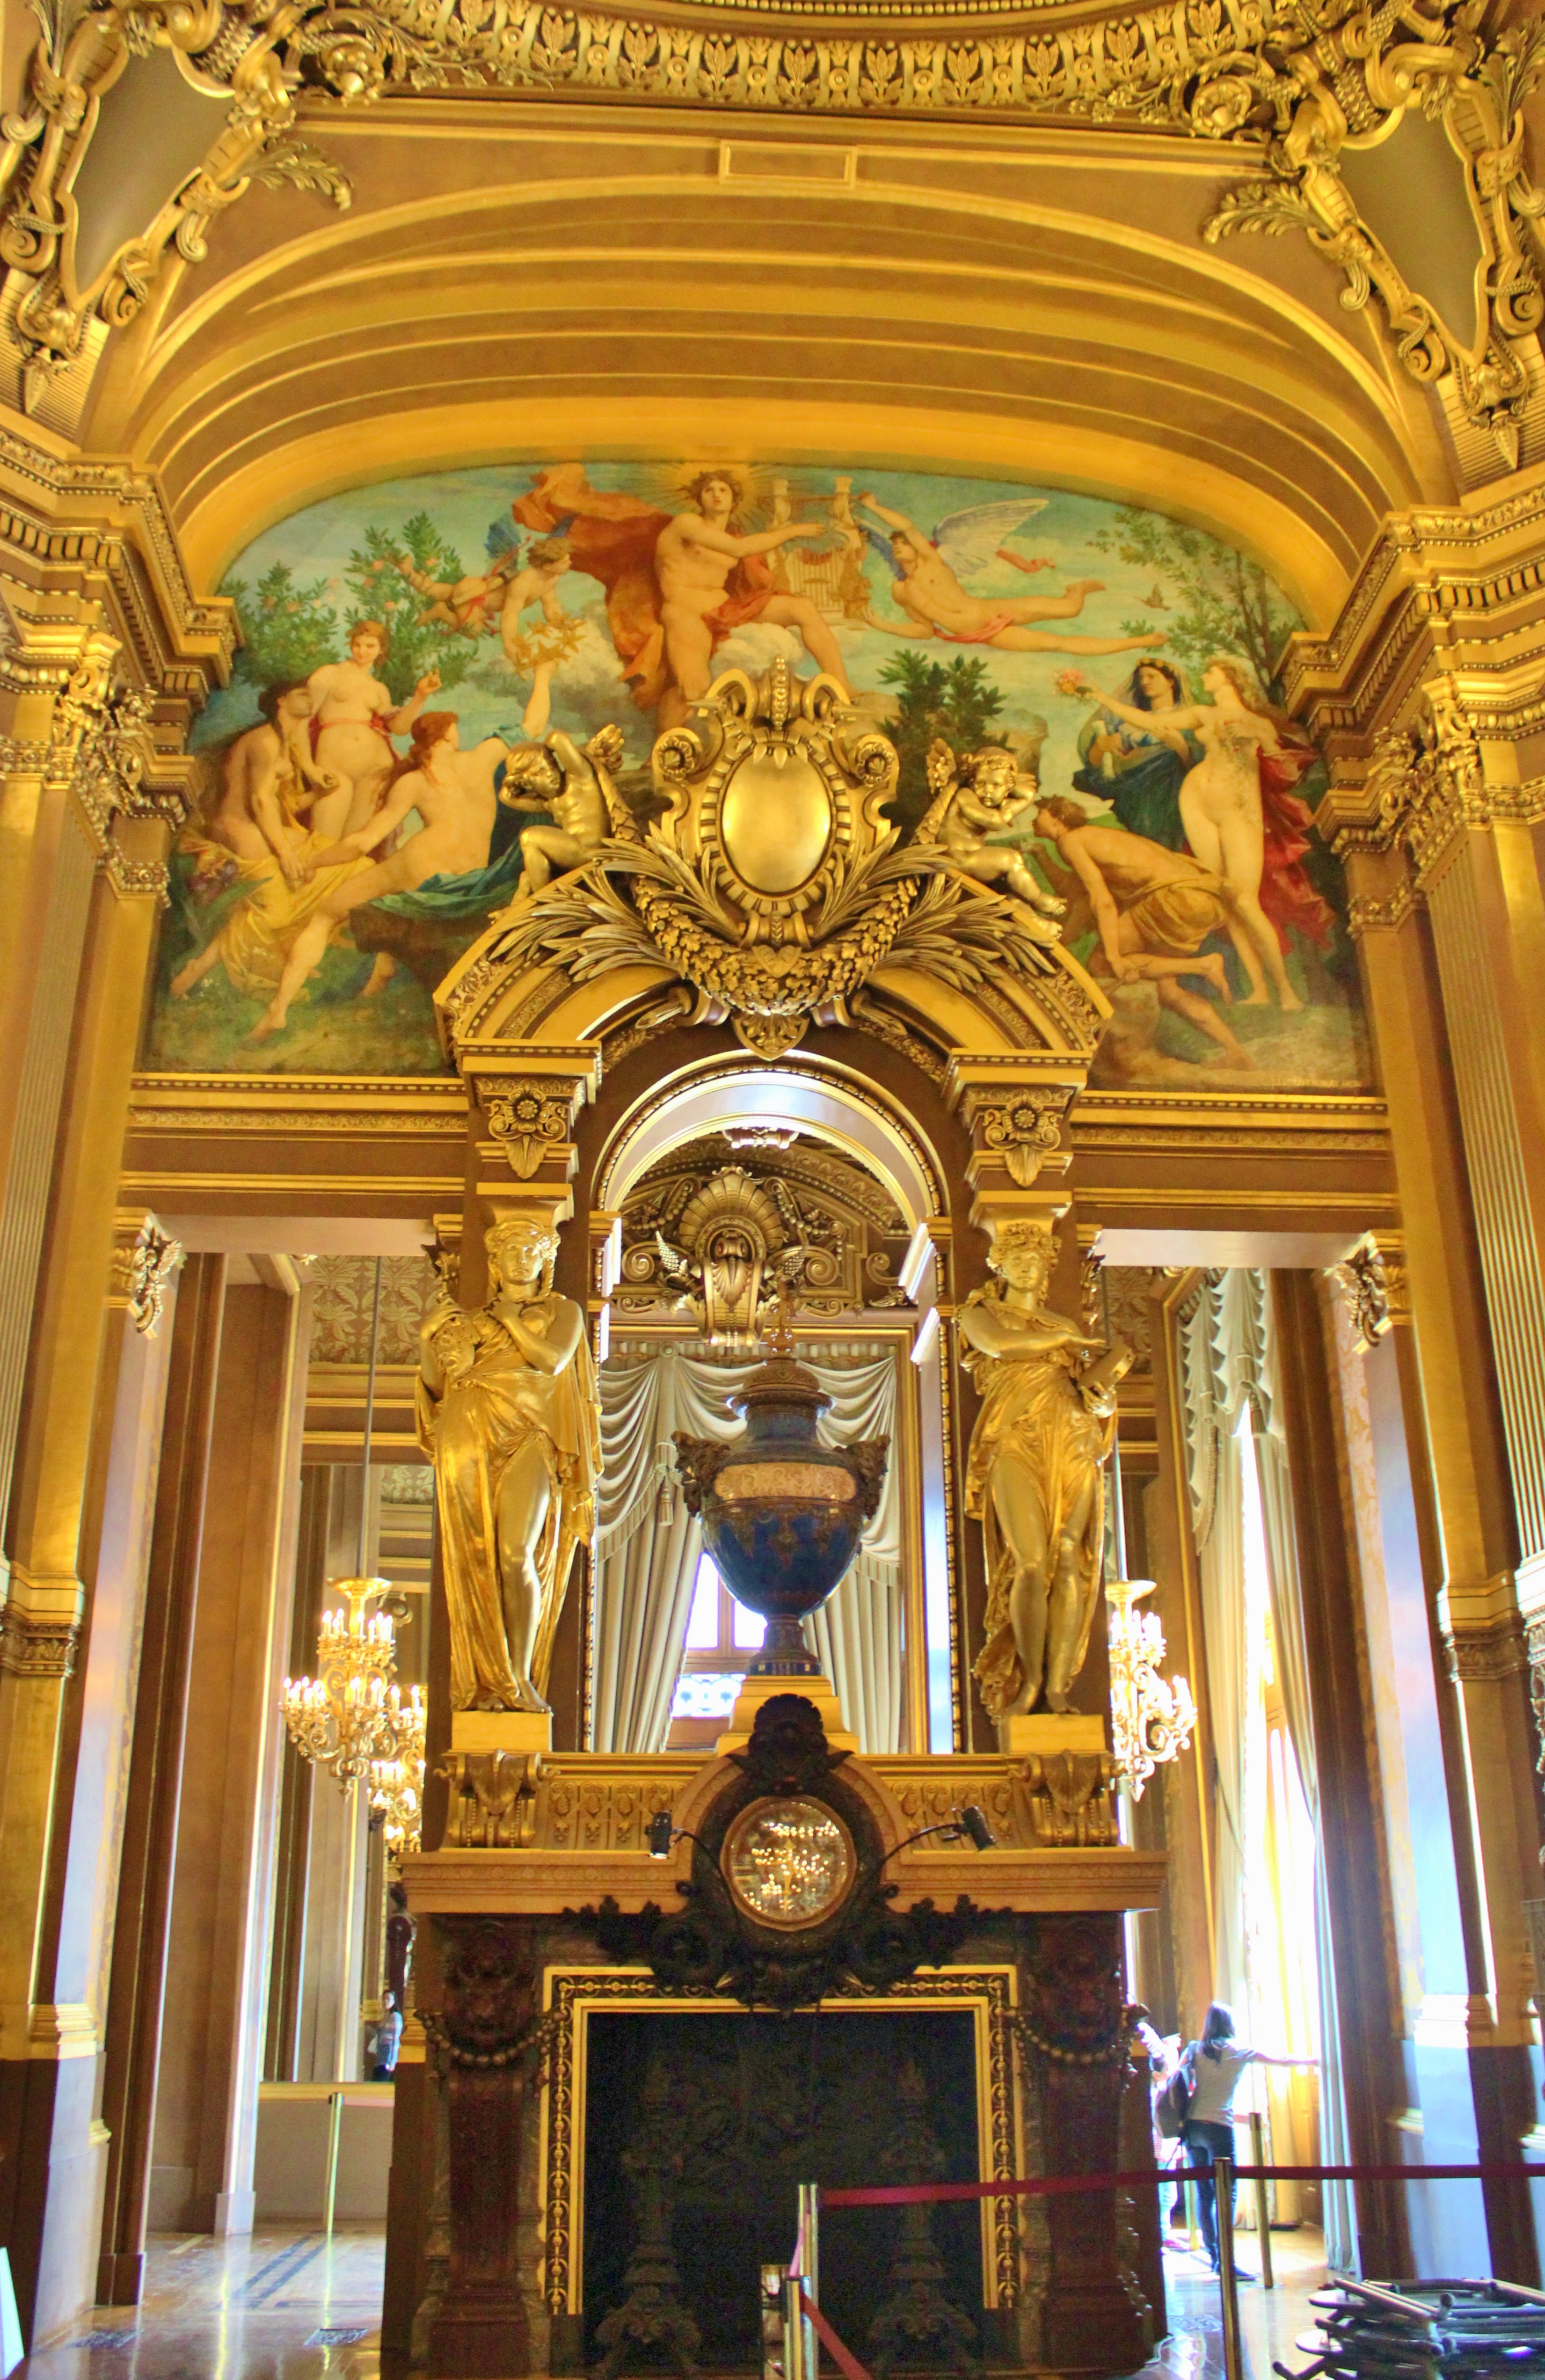
architecture, interior, building, palace, city, paris, france, opera, landmark, fireplace, church, cathedral, chapel, decor, place of worship, theatre, inside, design, ornate, altar, decorative, basilica, garnier, cities, destinations, ancient history